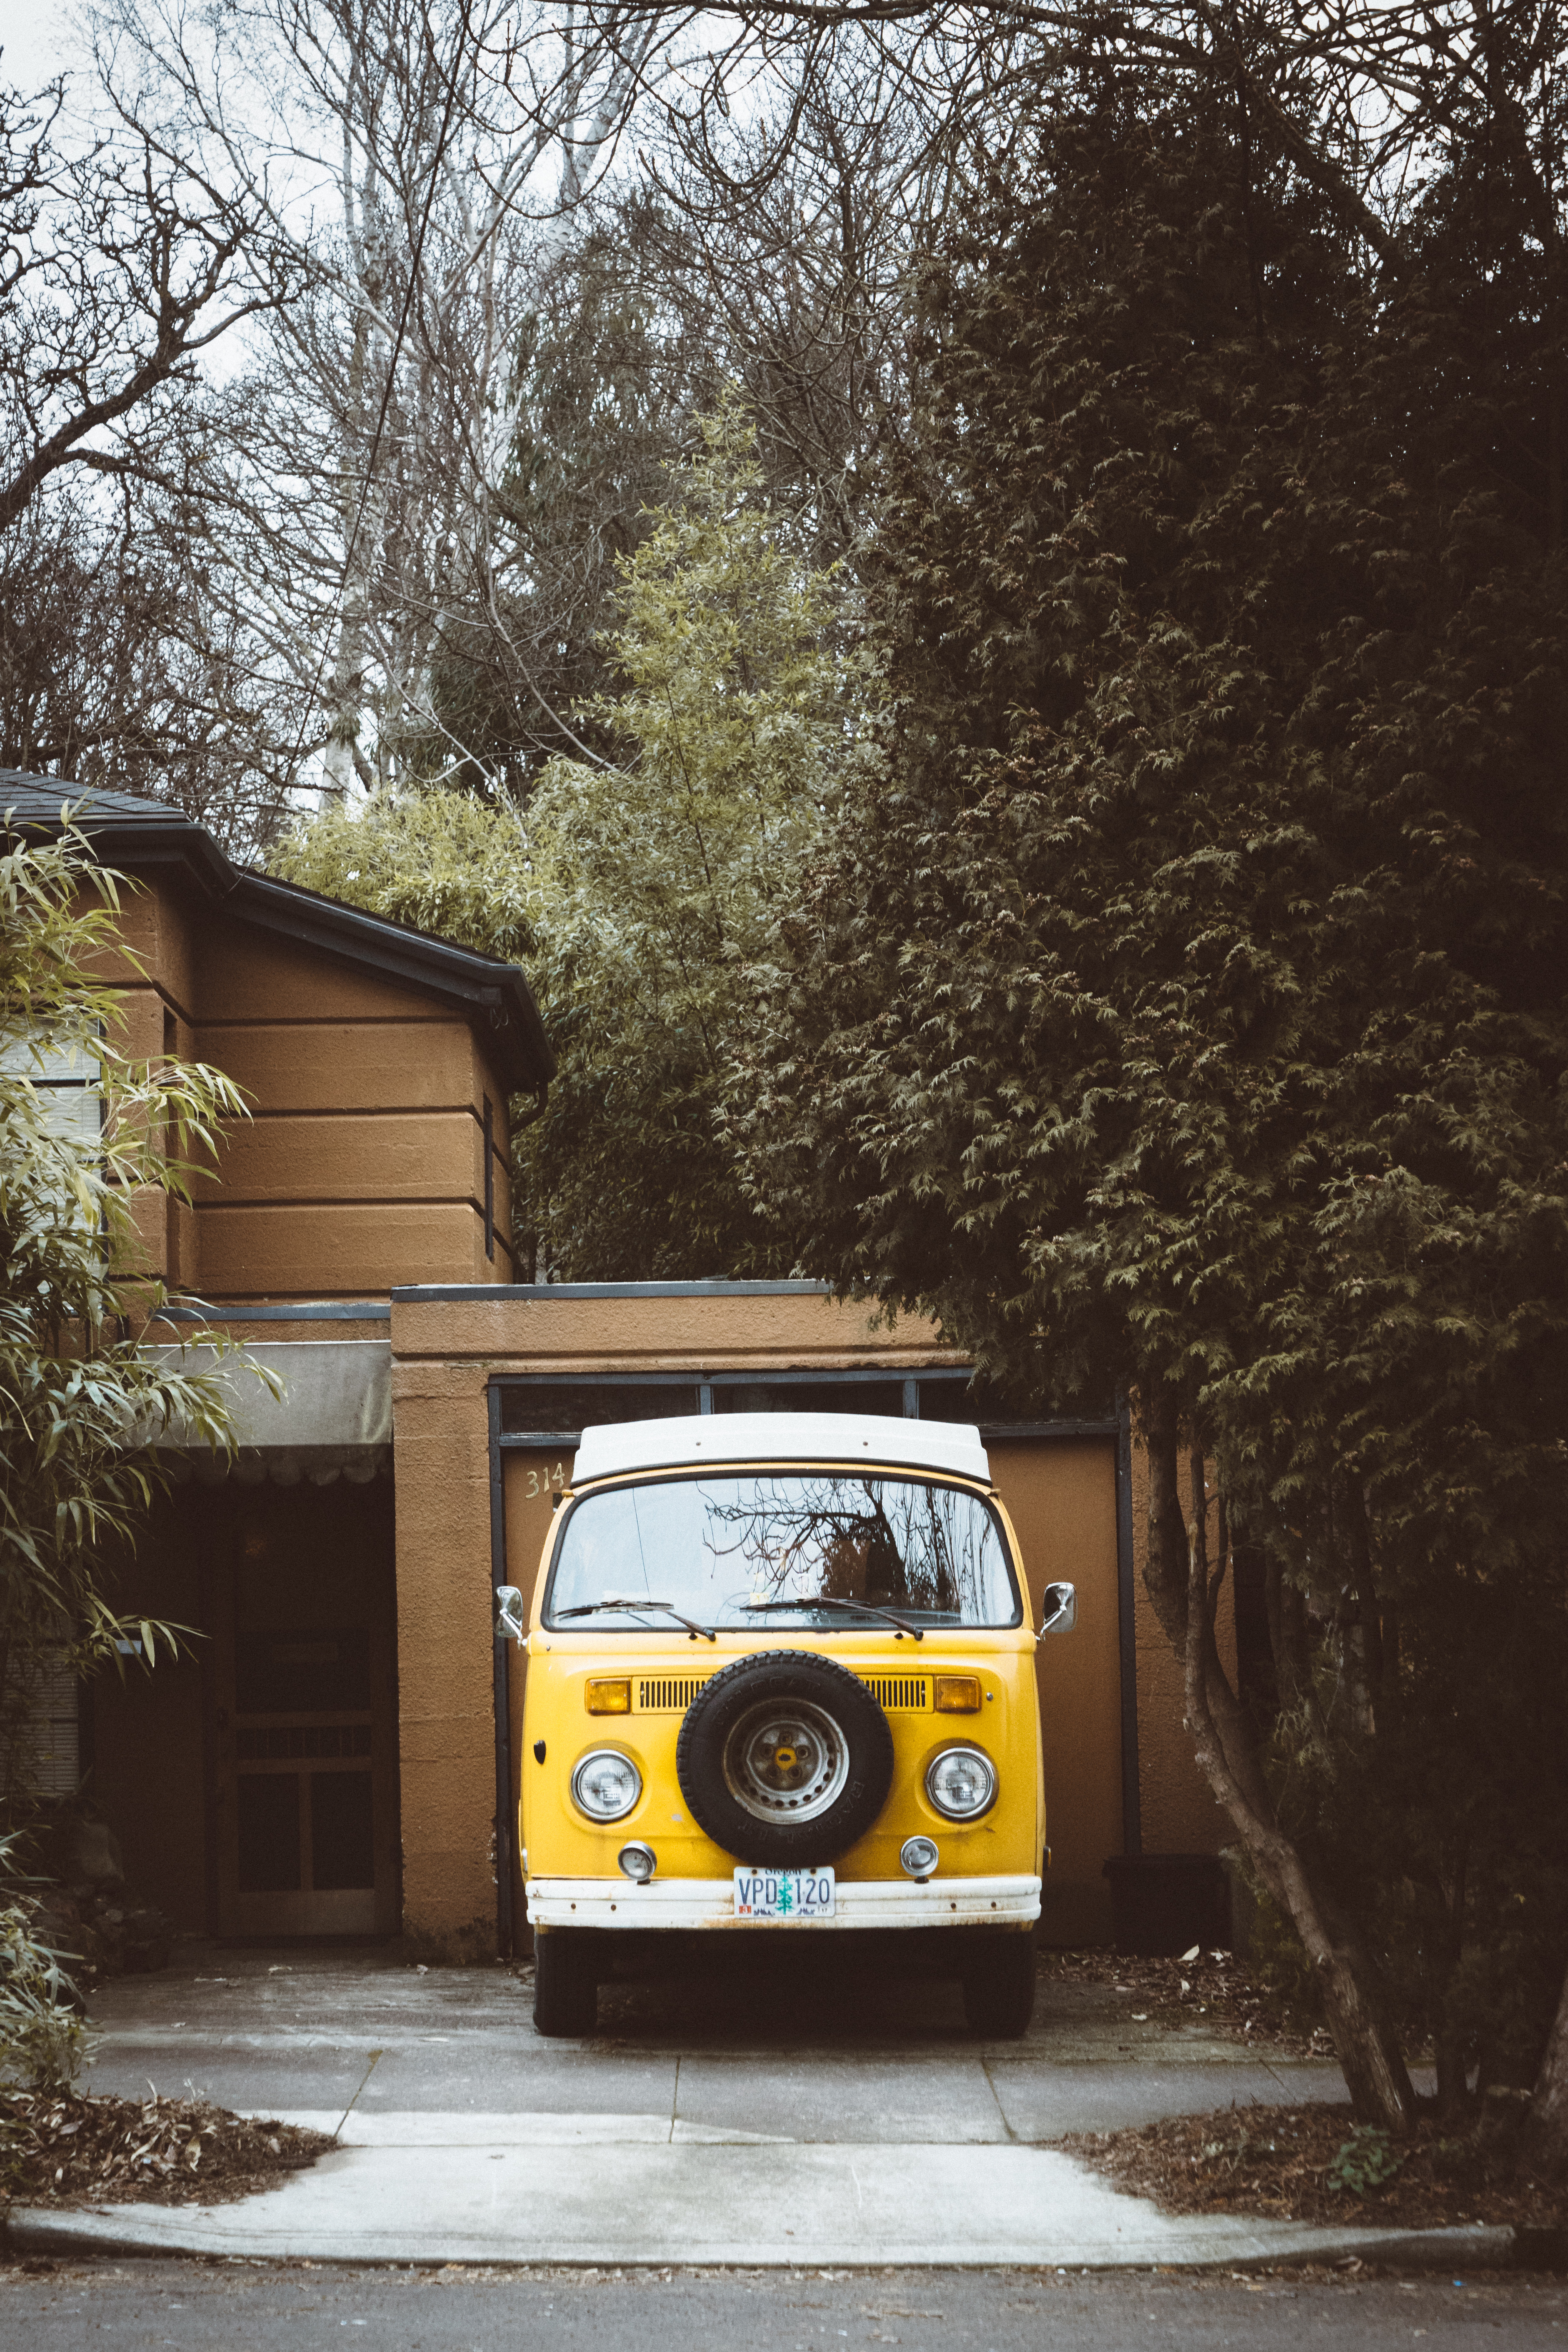
tree, car, vw, volkswagen, transport, vehicle, camper van, automobile make, type 2, tiremtyre